Antikyra

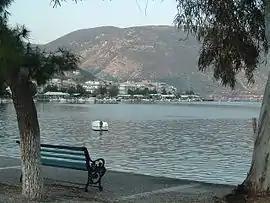

Antikyra or Anticyra is a port on the west coast of the Gulf of Antikyra named after it. That gulf is a north-coast bay of the Gulf of Corinth. The settlement was made basically on a floor and beach fringing the northeast side of the mountainous Desfina Peninsula. Inscriptional evidence in the region proves that it has been continuous under the same name since classical Greece. Pausanias, an ancient writer, believed that at the beginning of the classical period it had two names, Antikyra and an earlier, Homeric name. Considering that the archaeology from that specific location dates only from the Geometric period, Pausanias' belief about the earlier antiquity of the site is suspect.